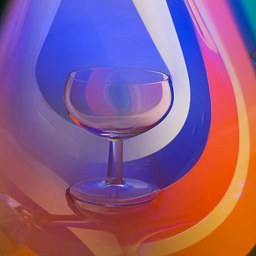
wine glass on an abstract colored background